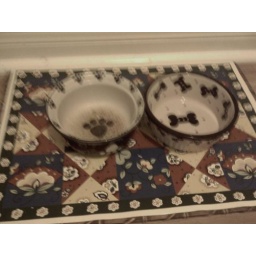
A thirsty and emaciated dog walking around the house.